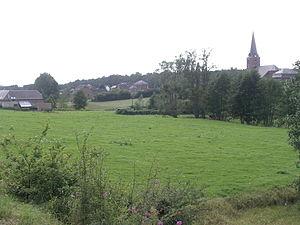
Felleries (Nord, France)
Felleries est une commune française, située dans le département du Nord en région Hauts-de-France.